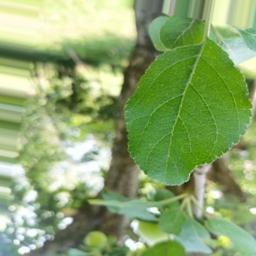
Label: Healthy